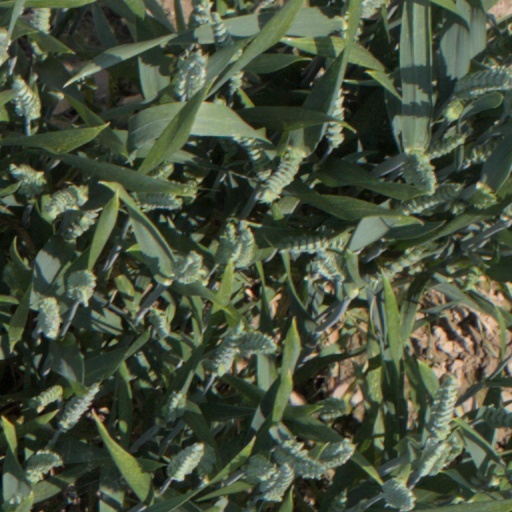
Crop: wheat